Art for All Foundation

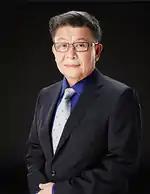
Channarong Pornrungroj

In 1997, Channarong Pornrungroj, the former Dean of the Faculty of Fine and Applied Arts at Chulalongkorn University started an art program for disadvantaged and disabled children. “Art for All” uses art as a vehicle for developing the skills and talents of both disabled and non-disabled individuals. In 2007, the Art for All Foundation partnered with the Faculty of Fine and Applied Arts of Thailand's largest university, Chulalongkorn University, creating a campus office known as the Art for All Center. Chulalongkorn University prematurely pulled funding for the Art for All Center's 3-year contract due to accounting and reporting irregularities. The University is no longer associated with Art for All.